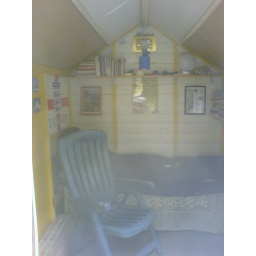
View inside my shed,complete with chair and bed in background.